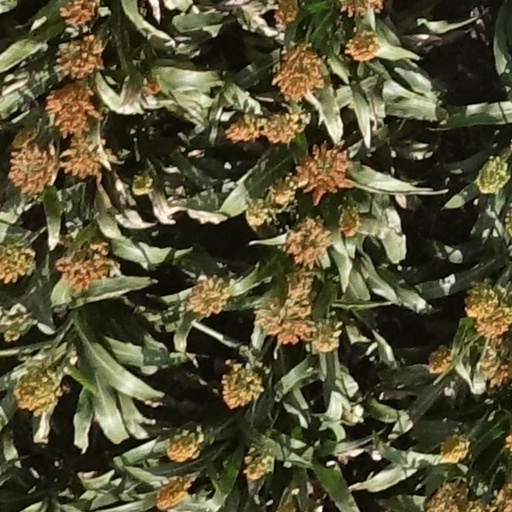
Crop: sorghum